Playa de Torrenueva (La Línea de la Concepción)

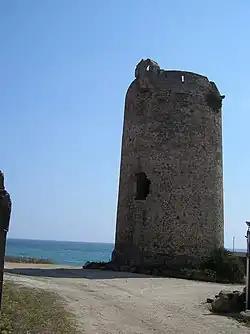
Torre Nueva, Playa de Torrenueva

Playa de Torrenueva is a beach in the municipality of La Línea de la Concepción, in the Province of Cádiz, Andalusia, Spain, located to the northeast of Gibraltar. It has a length of about and average width of about . It is a busy little beach north of the city and bordered on the south by the Playa de La Atunara and north by the Playa de La Hacienda. In the vicinity are the remains of the Torre Nueva, a watchtower belonging to coastal surveillance system developed during the sixteenth century. It has all the basic services required of an urban beach, daily waste collection season, toilets and showers as well as the presence of police and local rescue equipment.